Eddie Gillette

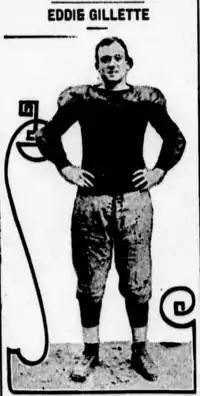
Eddie Gillette

Edmund "Eddie" Gillette (born c. 1892) was an American football player and coach. He played halfback and quarterback for the University of Wisconsin and was selected as an All-American at the quarterback position in 1912.